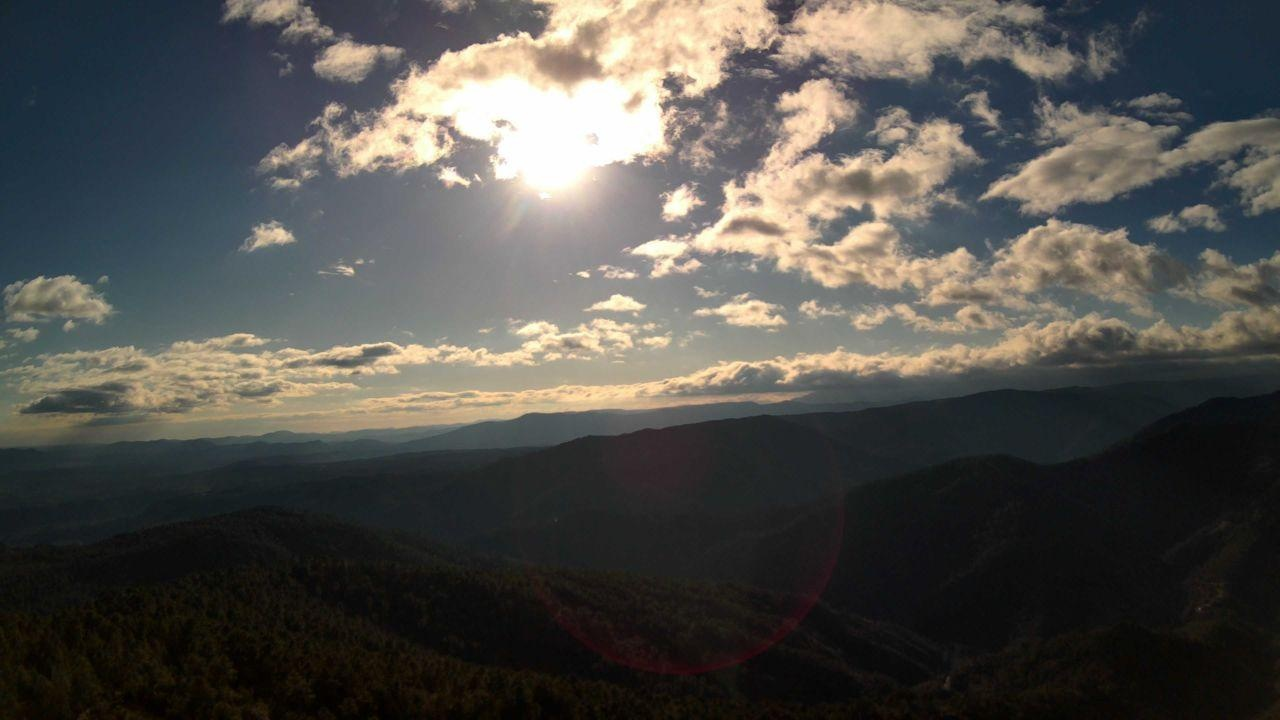
Fire: no
Smoke: no